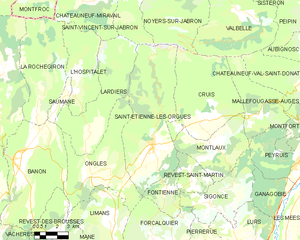
Carte des communes françaises: Saint-Étienne-les-Orgues
Saint-Étienne-les-Orgues est une commune française, située dans le département des Alpes-de-Haute-Provence en région Provence-Alpes-Côte d'Azur.